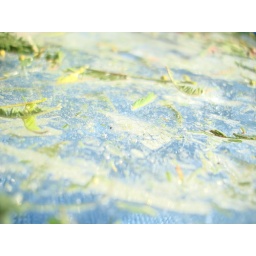
this ice was frozen in a puddle of water outside my house thus morning :)